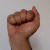
The image shows a hand gesture representing the letter 'A' in Indian Sign Language.